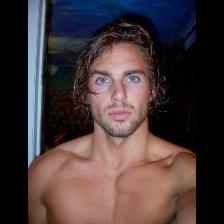
Label: Human